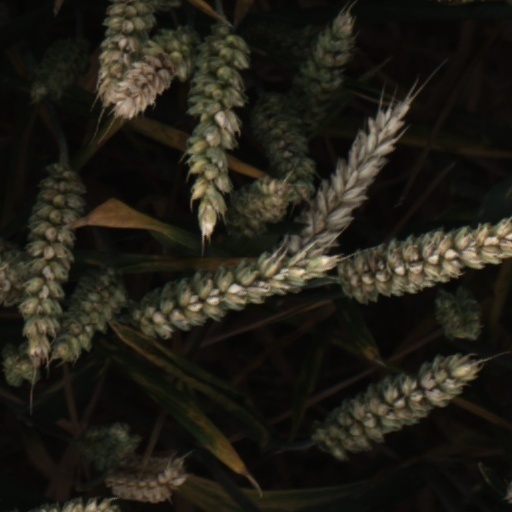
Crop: wheat